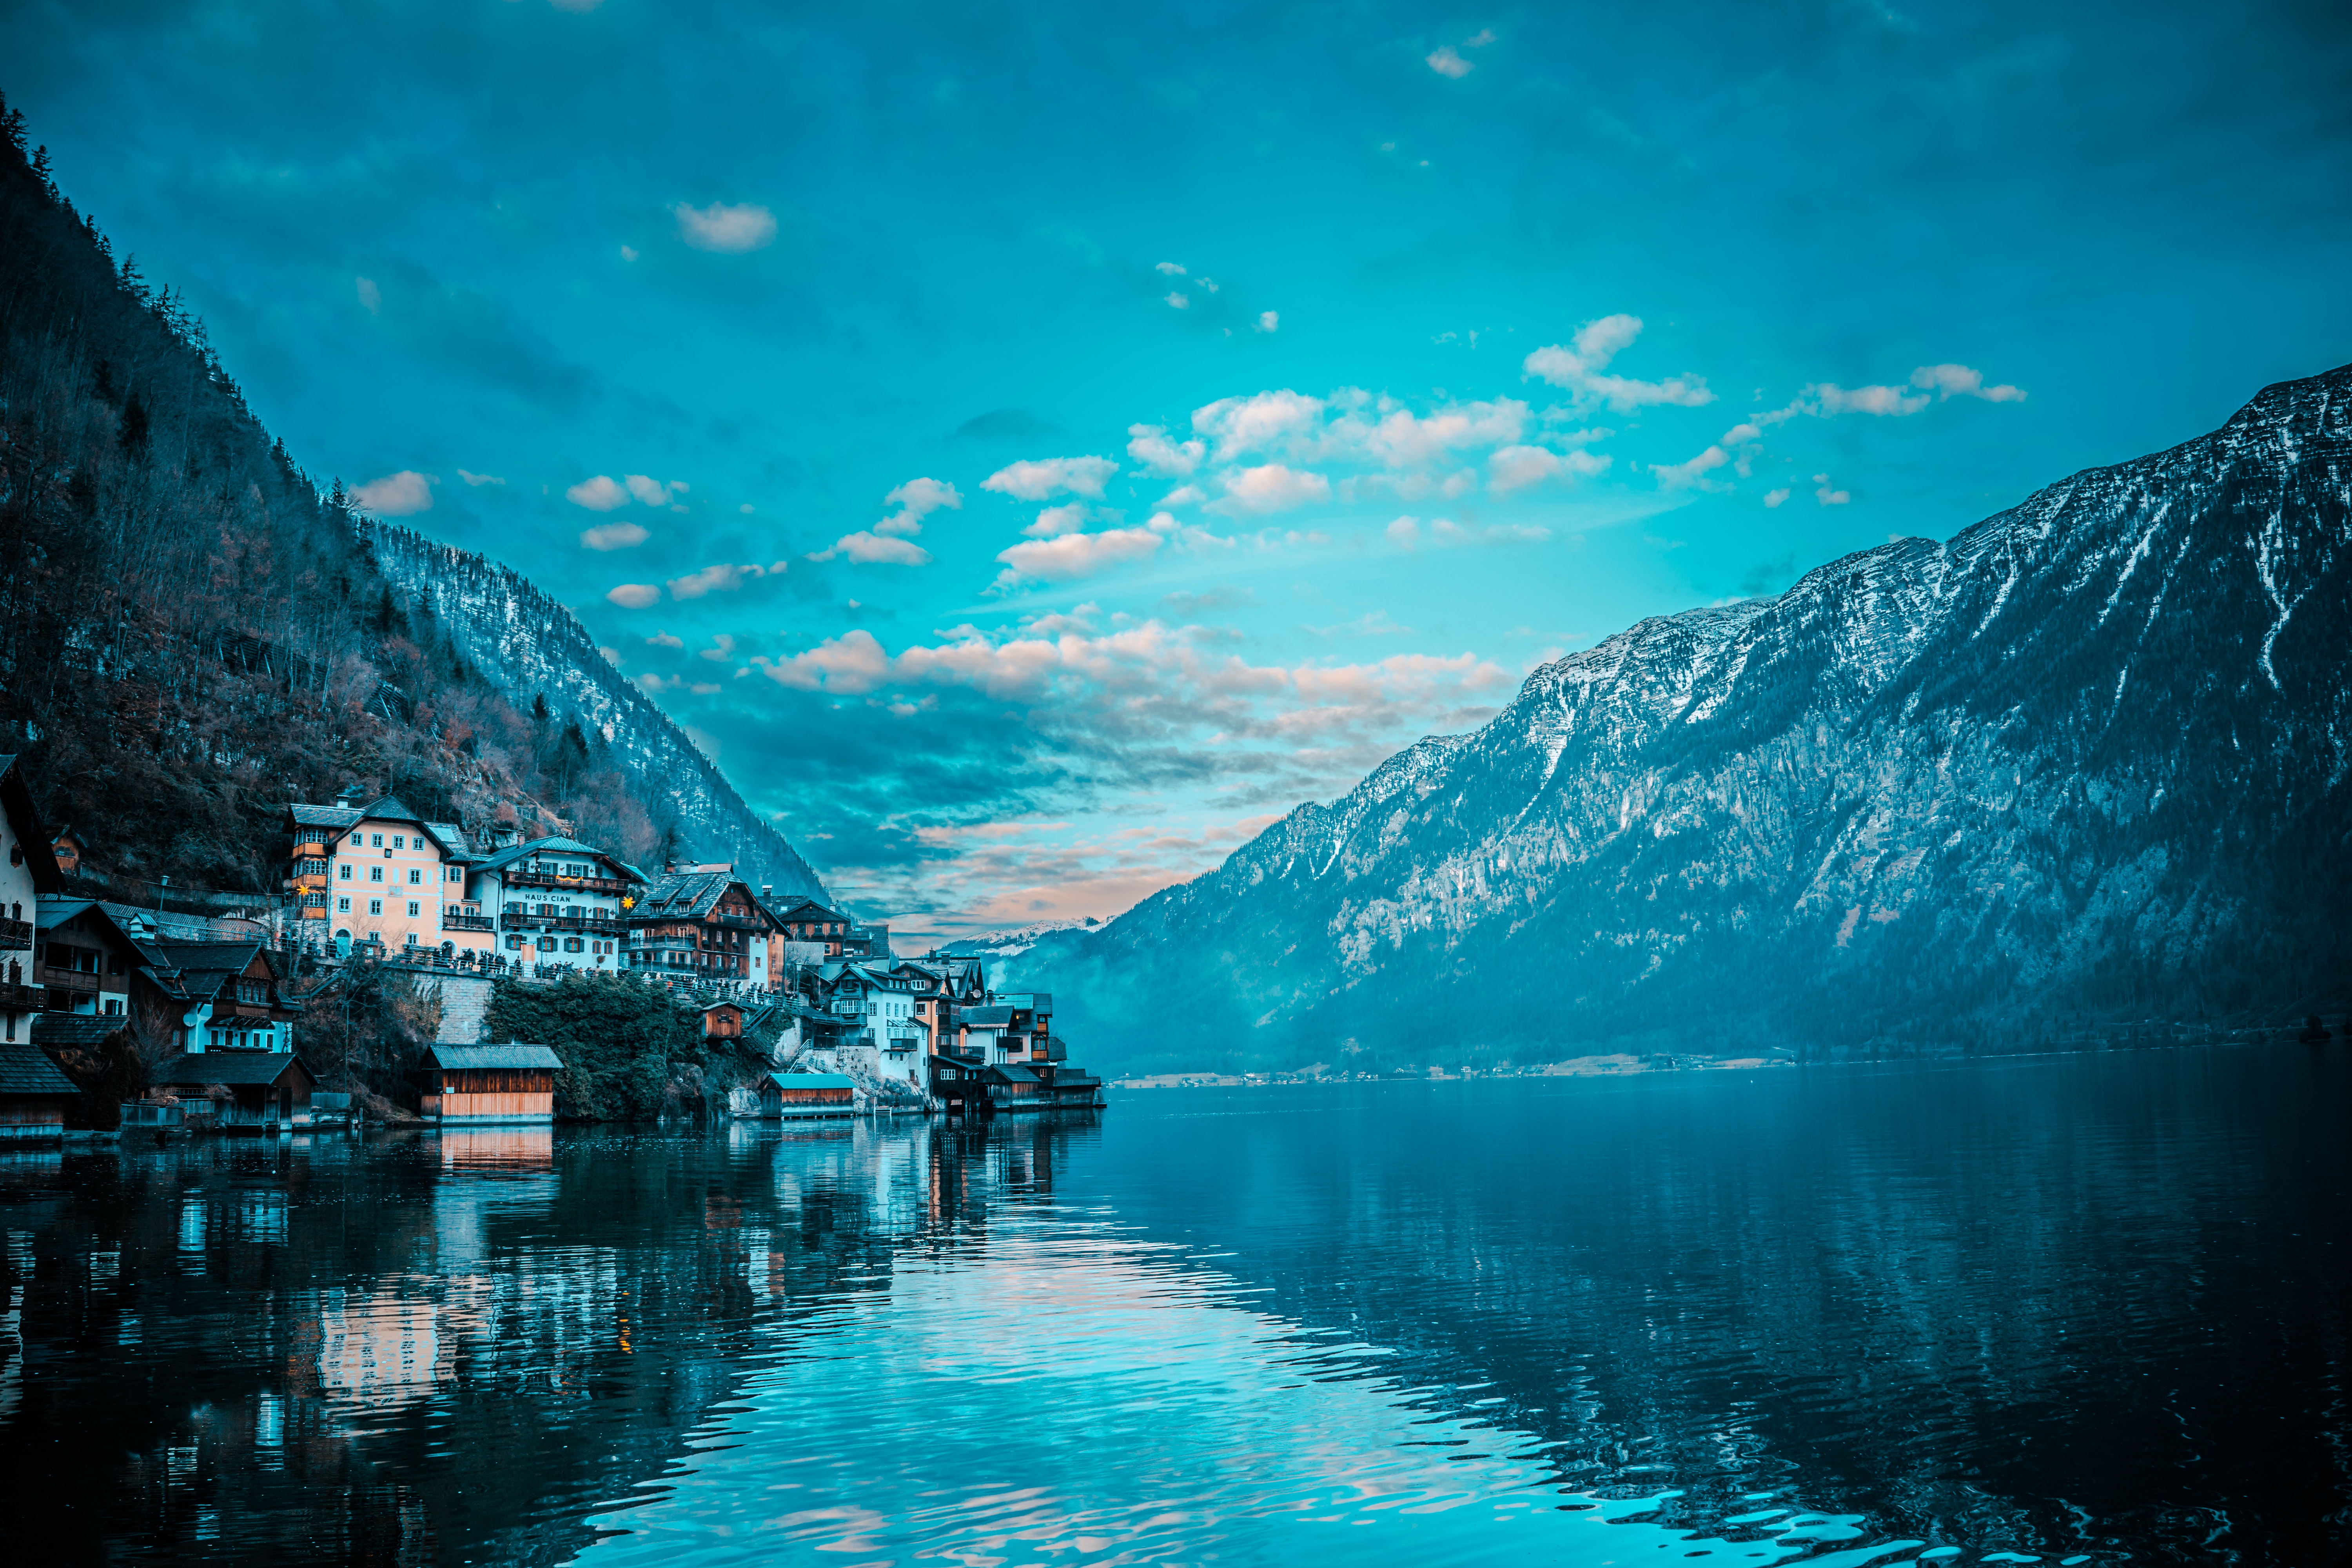
sky, blue, water, nature, turquoise, reflection, cloud, mountain, fjord, natural landscape, aqua, lake, glacial landform, sound, river, waterway, atmosphere, landscape, mountain range, tourism, watercourse, sea, vacation, glacier, mount scenery, world, ocean, winter, glacial lake, meteorological phenomenon, alps, channel